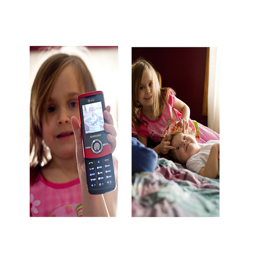
A child holding a cell phone and children on a bed.
A little girl holding up a cell phone to a camera next to a picture of the same girl laying in bed with a baby.
Two pictures side by side of a young white girl in a pink top, one holding a cell phone picture of her sibling, and the other with her sibling
The two photos show a girl with a cell phone and two kids lying in bed.
Friends playing and taking pictures with a camera phone.